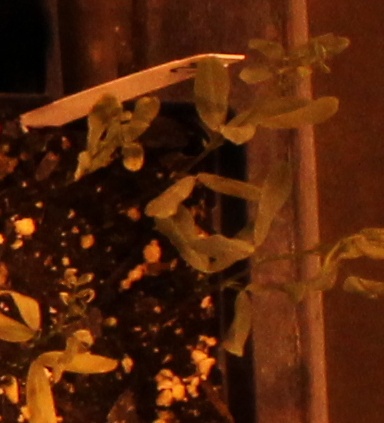
Label: Lentil